Boeing B-17 Flying Fortress

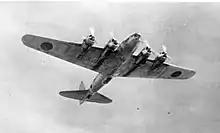
This captured USAAF Boeing B-17D, in Japanese livery, was flown to Japan for technical evaluation

On 7 December 1941, a group of 12 B-17s of the 38th (four B-17C) and 88th (eight B-17E) Reconnaissance Squadrons, en route to reinforce the Philippines, was flown into Pearl Harbor from Hamilton Field, California, arriving while the surprise attack on Pearl Harbor was going on. Leonard "Smitty" Smith Humiston, co-pilot on First Lieutenant Robert H. Richards' B-17C, AAF S/N "40-2049", reported that he thought the U.S. Navy was giving the flight a 21-gun salute to celebrate the arrival of the bombers, after which he realized that Pearl Harbor was under attack. The Fortress came under fire from Japanese fighter aircraft, though the crew was unharmed with the exception of one member who suffered an abrasion on his hand. Japanese activity forced them to divert from Hickam Field to Bellows Field. On landing, the aircraft overran the runway and ran into a ditch, where it was then strafed. Although initially deemed repairable, "40-2049" (11th BG / 38th RS) received more than 200 bullet holes and never flew again. Ten of the 12 Fortresses survived the attack.